Cambirela Hill

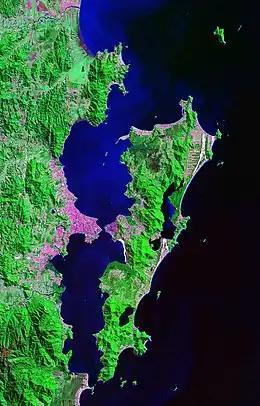

The Cambirela Massif can be seen from Florianópolis at various points in the city, especially from the southwestern shore of Santa Catarina Island. It can also be seen from São José, Biguaçu, Santo Amaro da Imperatriz, and Palhoça. There are trails that lead to the top, along which are found some watercourses with clear water, such as the Cambirela River, which flows down from the mountain, and features some waterfalls. The walks take around three hours. Cases of people getting lost or needing rescue have been reported. They were rescued by the Fire Brigade, usually using a helicopter due to the difficulty of access.